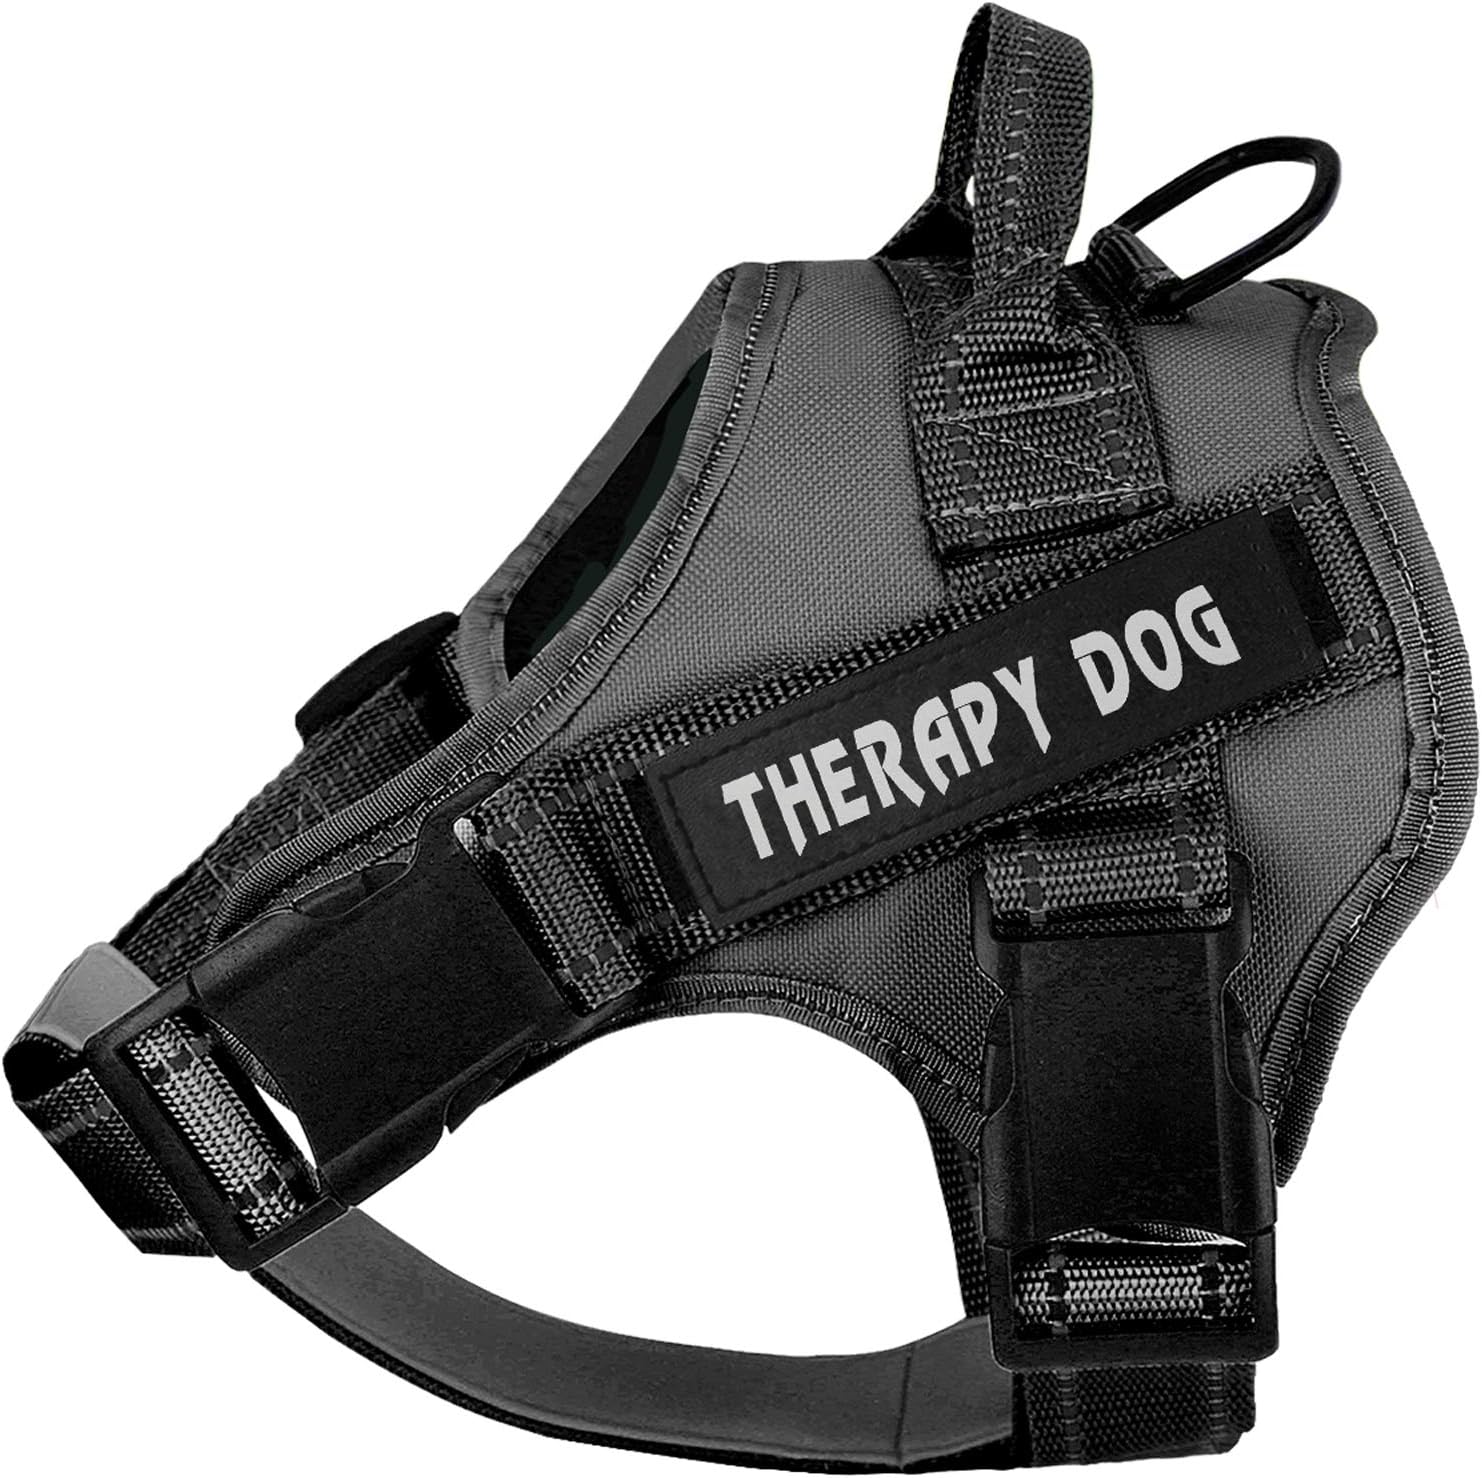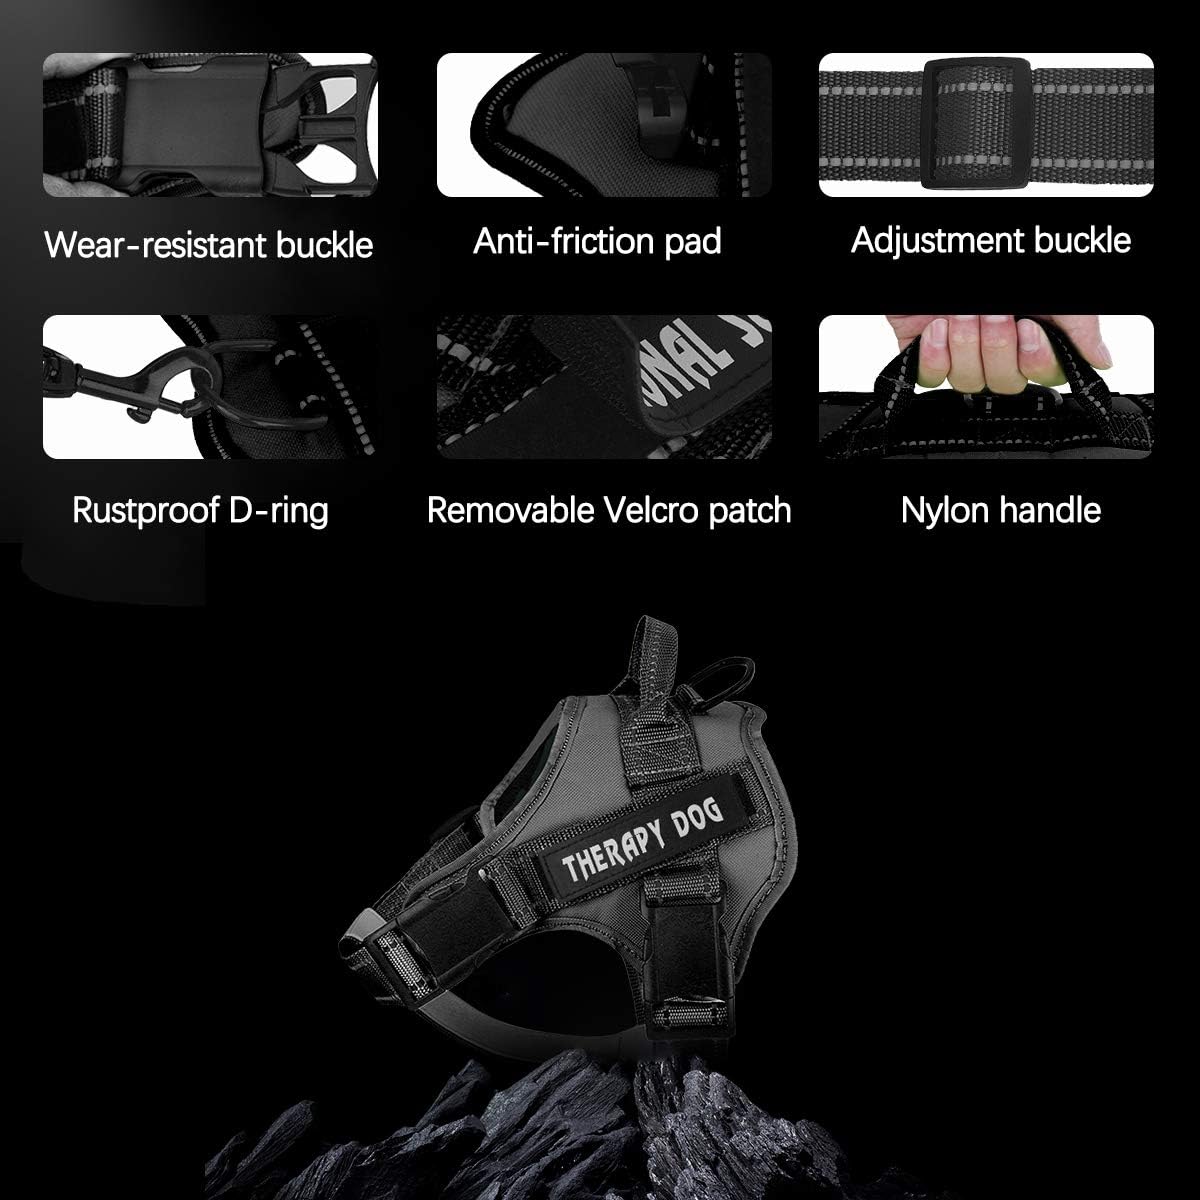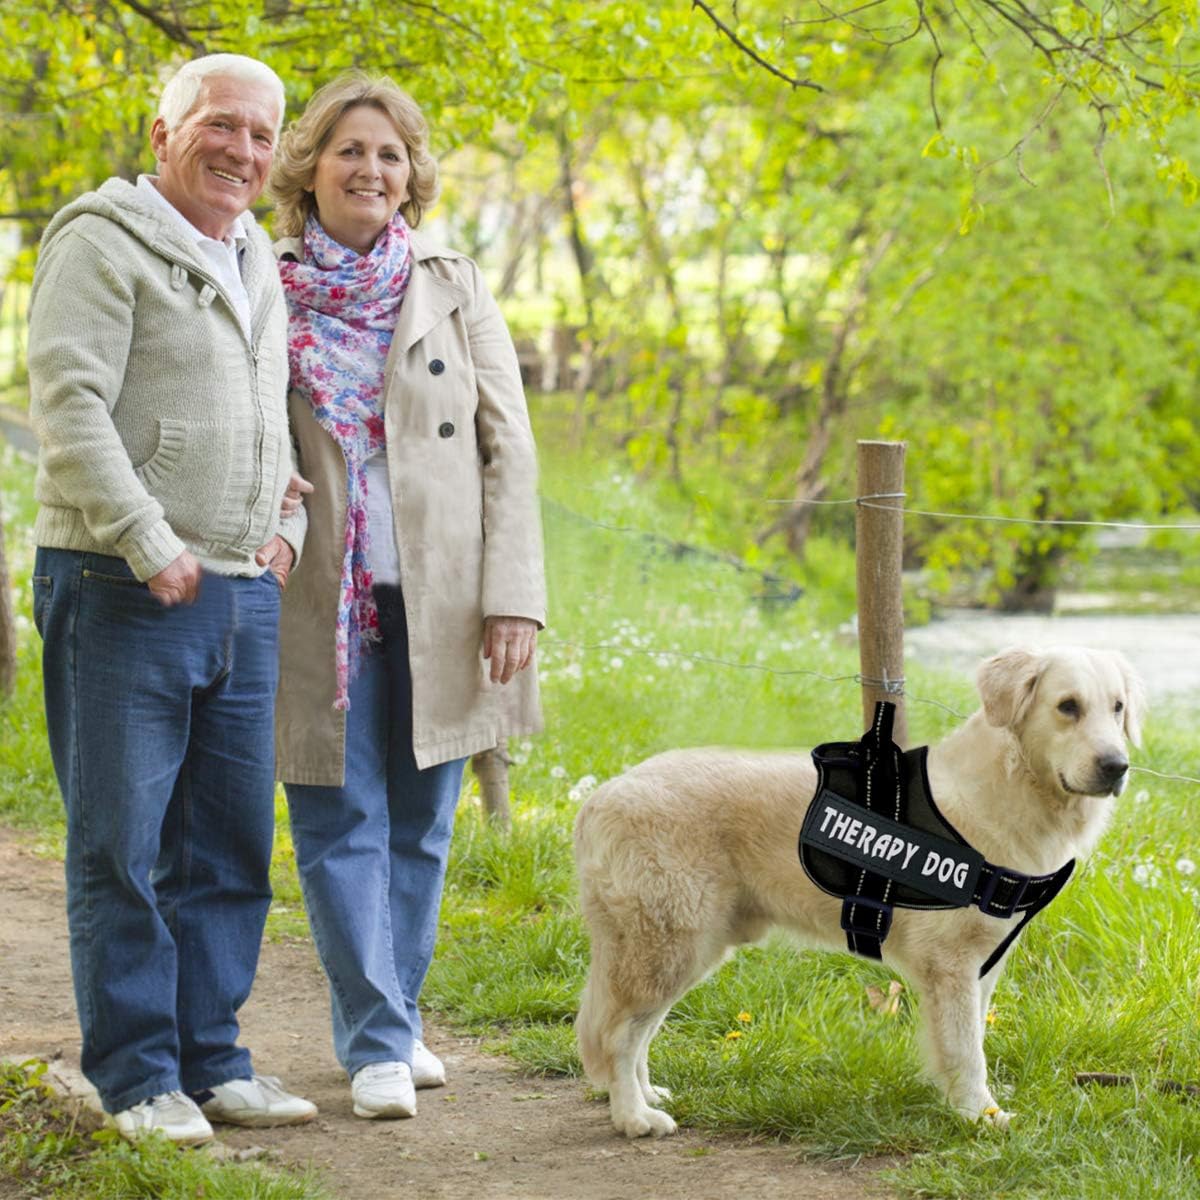
VOOPET No Pull Service Dog Harness,Therapy Dog Vest Harness with Reflective Straps,Lightweight Breathable and Adjustable Pet Halters,Easy On and Off Pet Vest Harness for Small Medium Large Dogs
Category: Pet Supplies
SAFETY & ADJUSTABLE DOG HARNESS - DESIGNED FOR YOUR DOGS The straps are adjustable which helps to secure the fit. The D-ring on the back is very useful with dogs that pull. Put it on and let him get use to wearing it before you go out on walk. Trial run in confined quarters as to allow him to be comfortable with weight and restriction. Specification: Size: XS - XXL Color: Blue/Black/Red/Green/Purple/Pink/Orange Harness fabric: Waterproof oxford Handle material: Nylon D-ring: Stainless steel Side buckle: Engineering plastic Washable: Hand wash Perfect for: Labrador, Rottweiler, Beagle, golden retriever, border collie, Boston terrier, German shepherd, Husky, Samoyed, French Bulldog, English Bulldog, Boxer dog or poodle etc.
Features: NO PULL AND CHOKE FREE: Traction pressure is evenly distributed to the body to prevent choking. All weather breathable oxford soft mesh vest, maximize comfort and protection for your dogs. | REFLECTIVE DESIGN: Reflective identification tough durable nylon cloth gives visibility in low light and soft padding provides a comfortable fit, luminous effect ensure your dog’s safety at night, Soft breathable material and padding makes your dog enjoy it. | EASY TO ADJUST: Adjustable slide straps can create a custom fit for your dog, Adjust length & width fit to your pet’s big & small size, easy control for small medium large dogs. Perfect for daily walking, running, jogging, hiking, training, outdoor fun time. | CONVENIENT TO WEAR: Made of oxford fabric, 100% polyester, scratch-resistant, abrasion resistant, durable, lightweight and soft. Simple switch design makes it easy to put on and take off. | 100% SATISFIED: We are committed to providing customer high quality products and the best shopping experiences. If you meet any problem or dissatisfied in any way, just send email to us and we will provide the best solution, all problems will be solved within 24 hours.